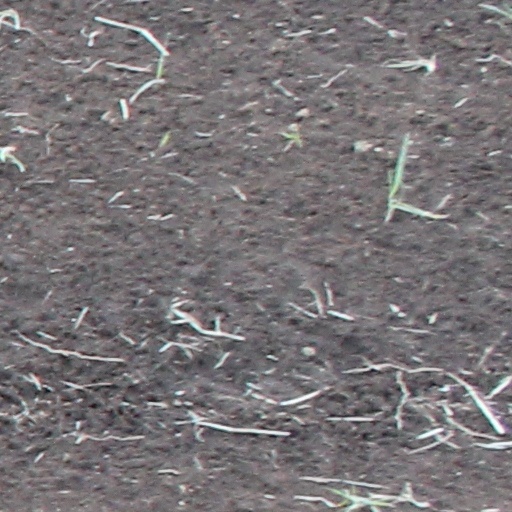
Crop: wheat